Weston-under-Redcastle

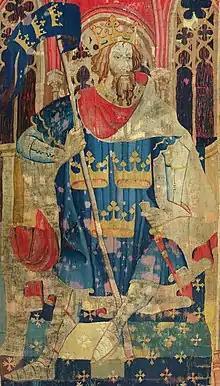
Legends involving King Arthur are thickly planted in the area.

The village is set against Hawkstone Park. This is an important and early landscape garden.